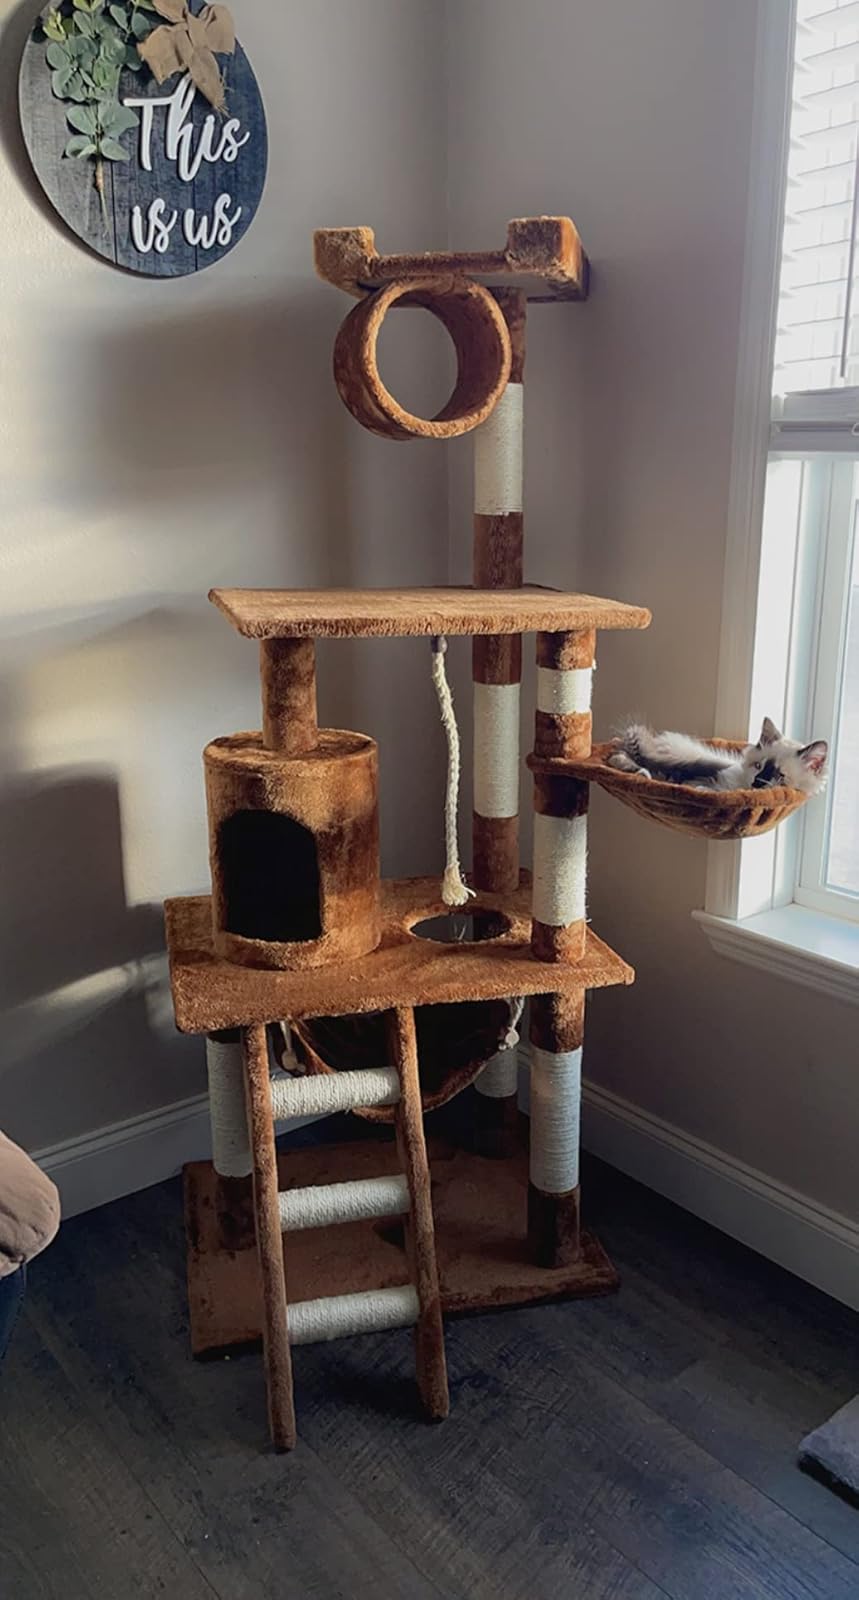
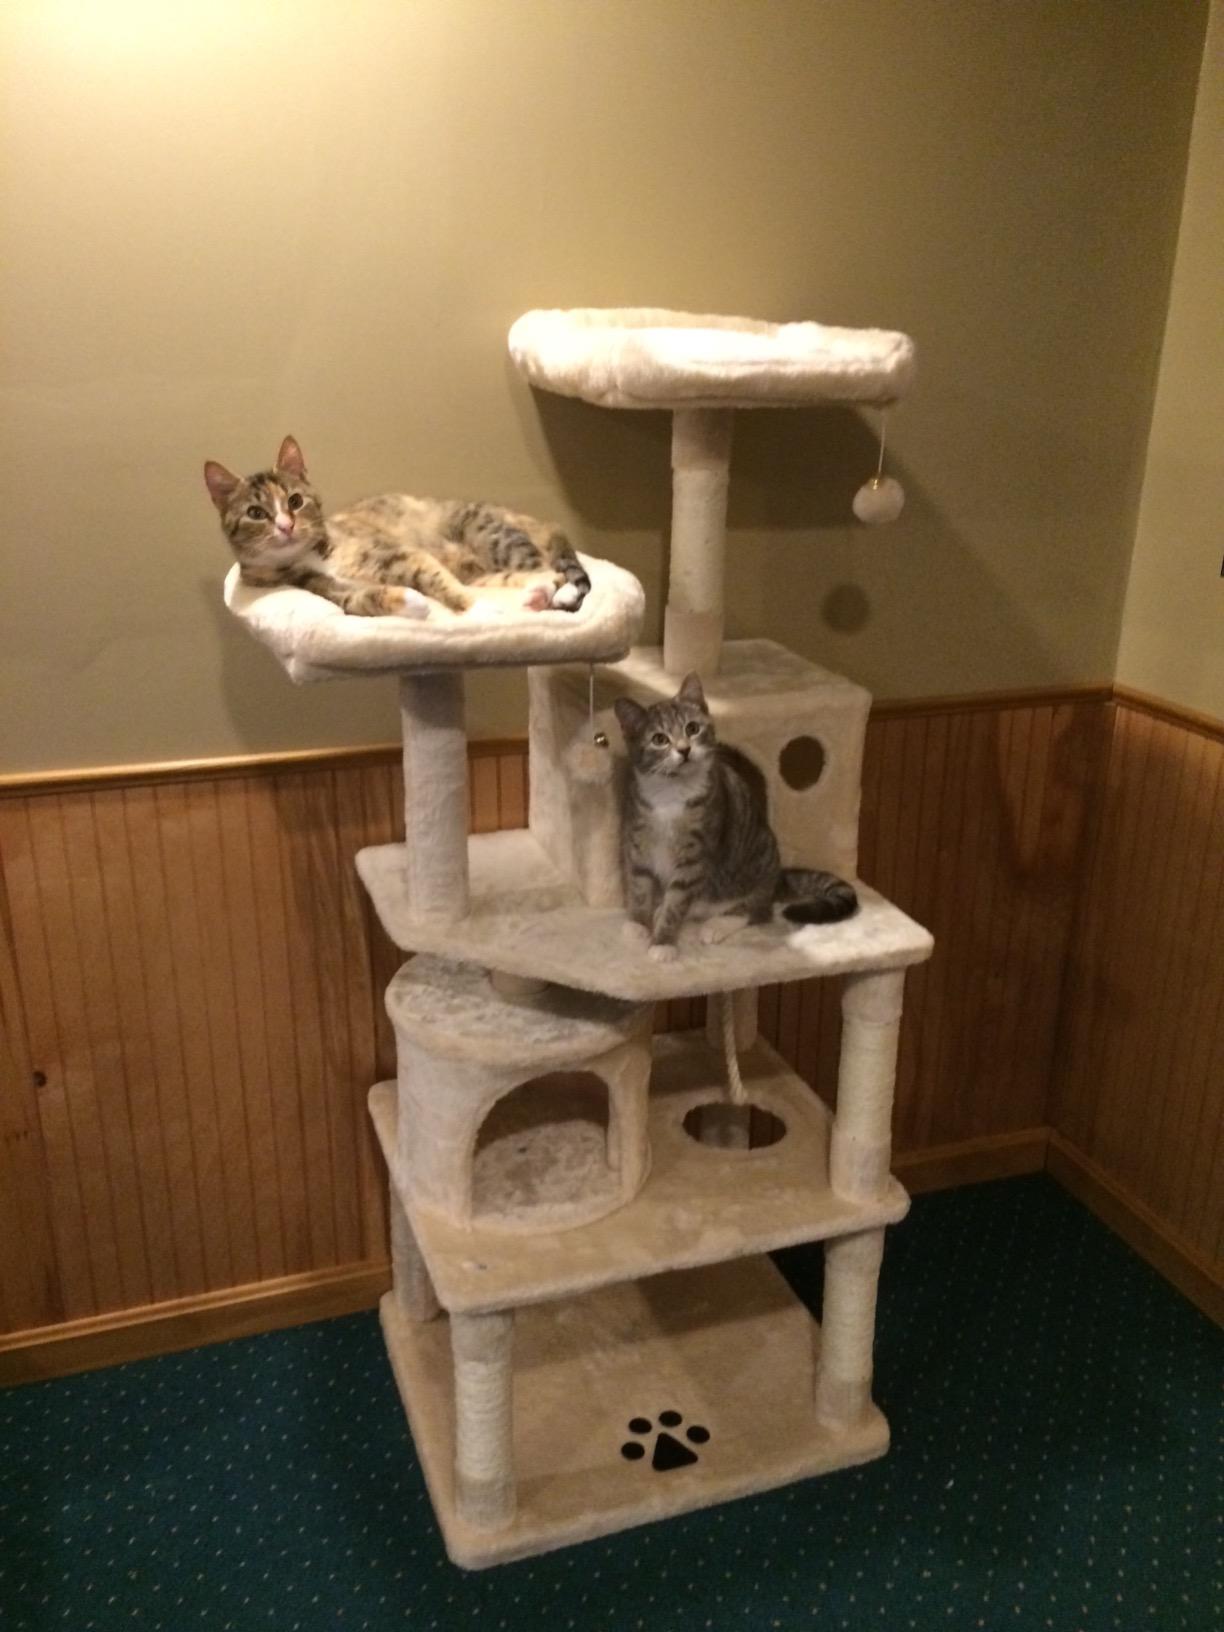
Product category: items_cat tree
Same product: no